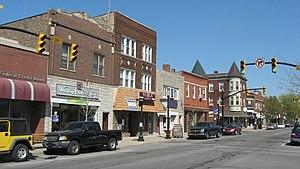
Withing est une ville située dans l'aire urbaine de Chicago et a été incorporée en 1869. Elle est située sur la rive la plus au sud du lac Michigan et a été surnommée Little City on the lake. Elle est distante d'environ 25 km du centre-ville de Chicago.